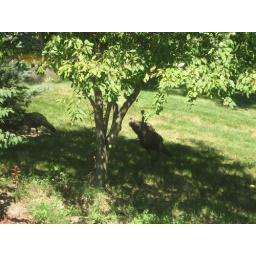
Turkeys passing by my house right outside the window that has the hummingbird feeder